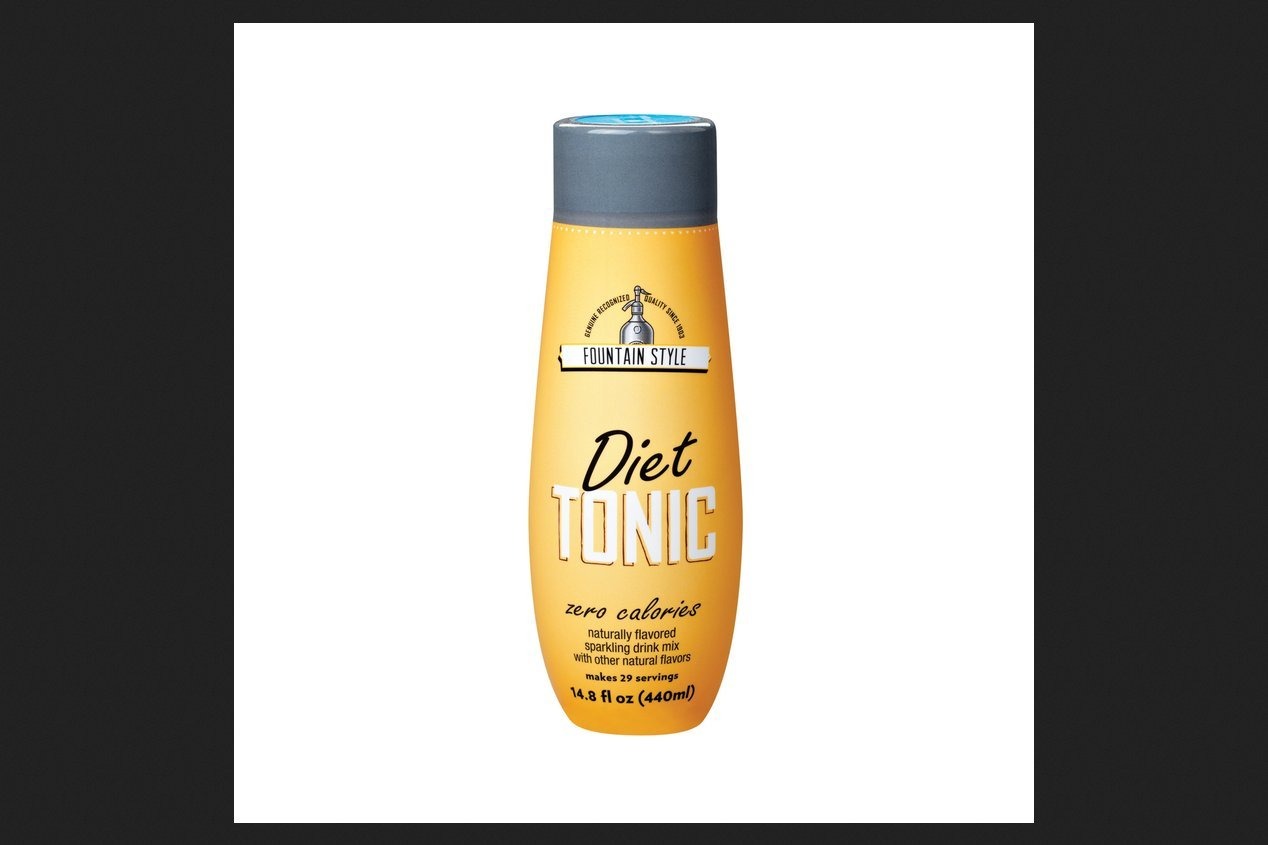
Item Name: SODAMIX DIET TONIC
Value: 1.0
Unit: Count

Price: 11.14